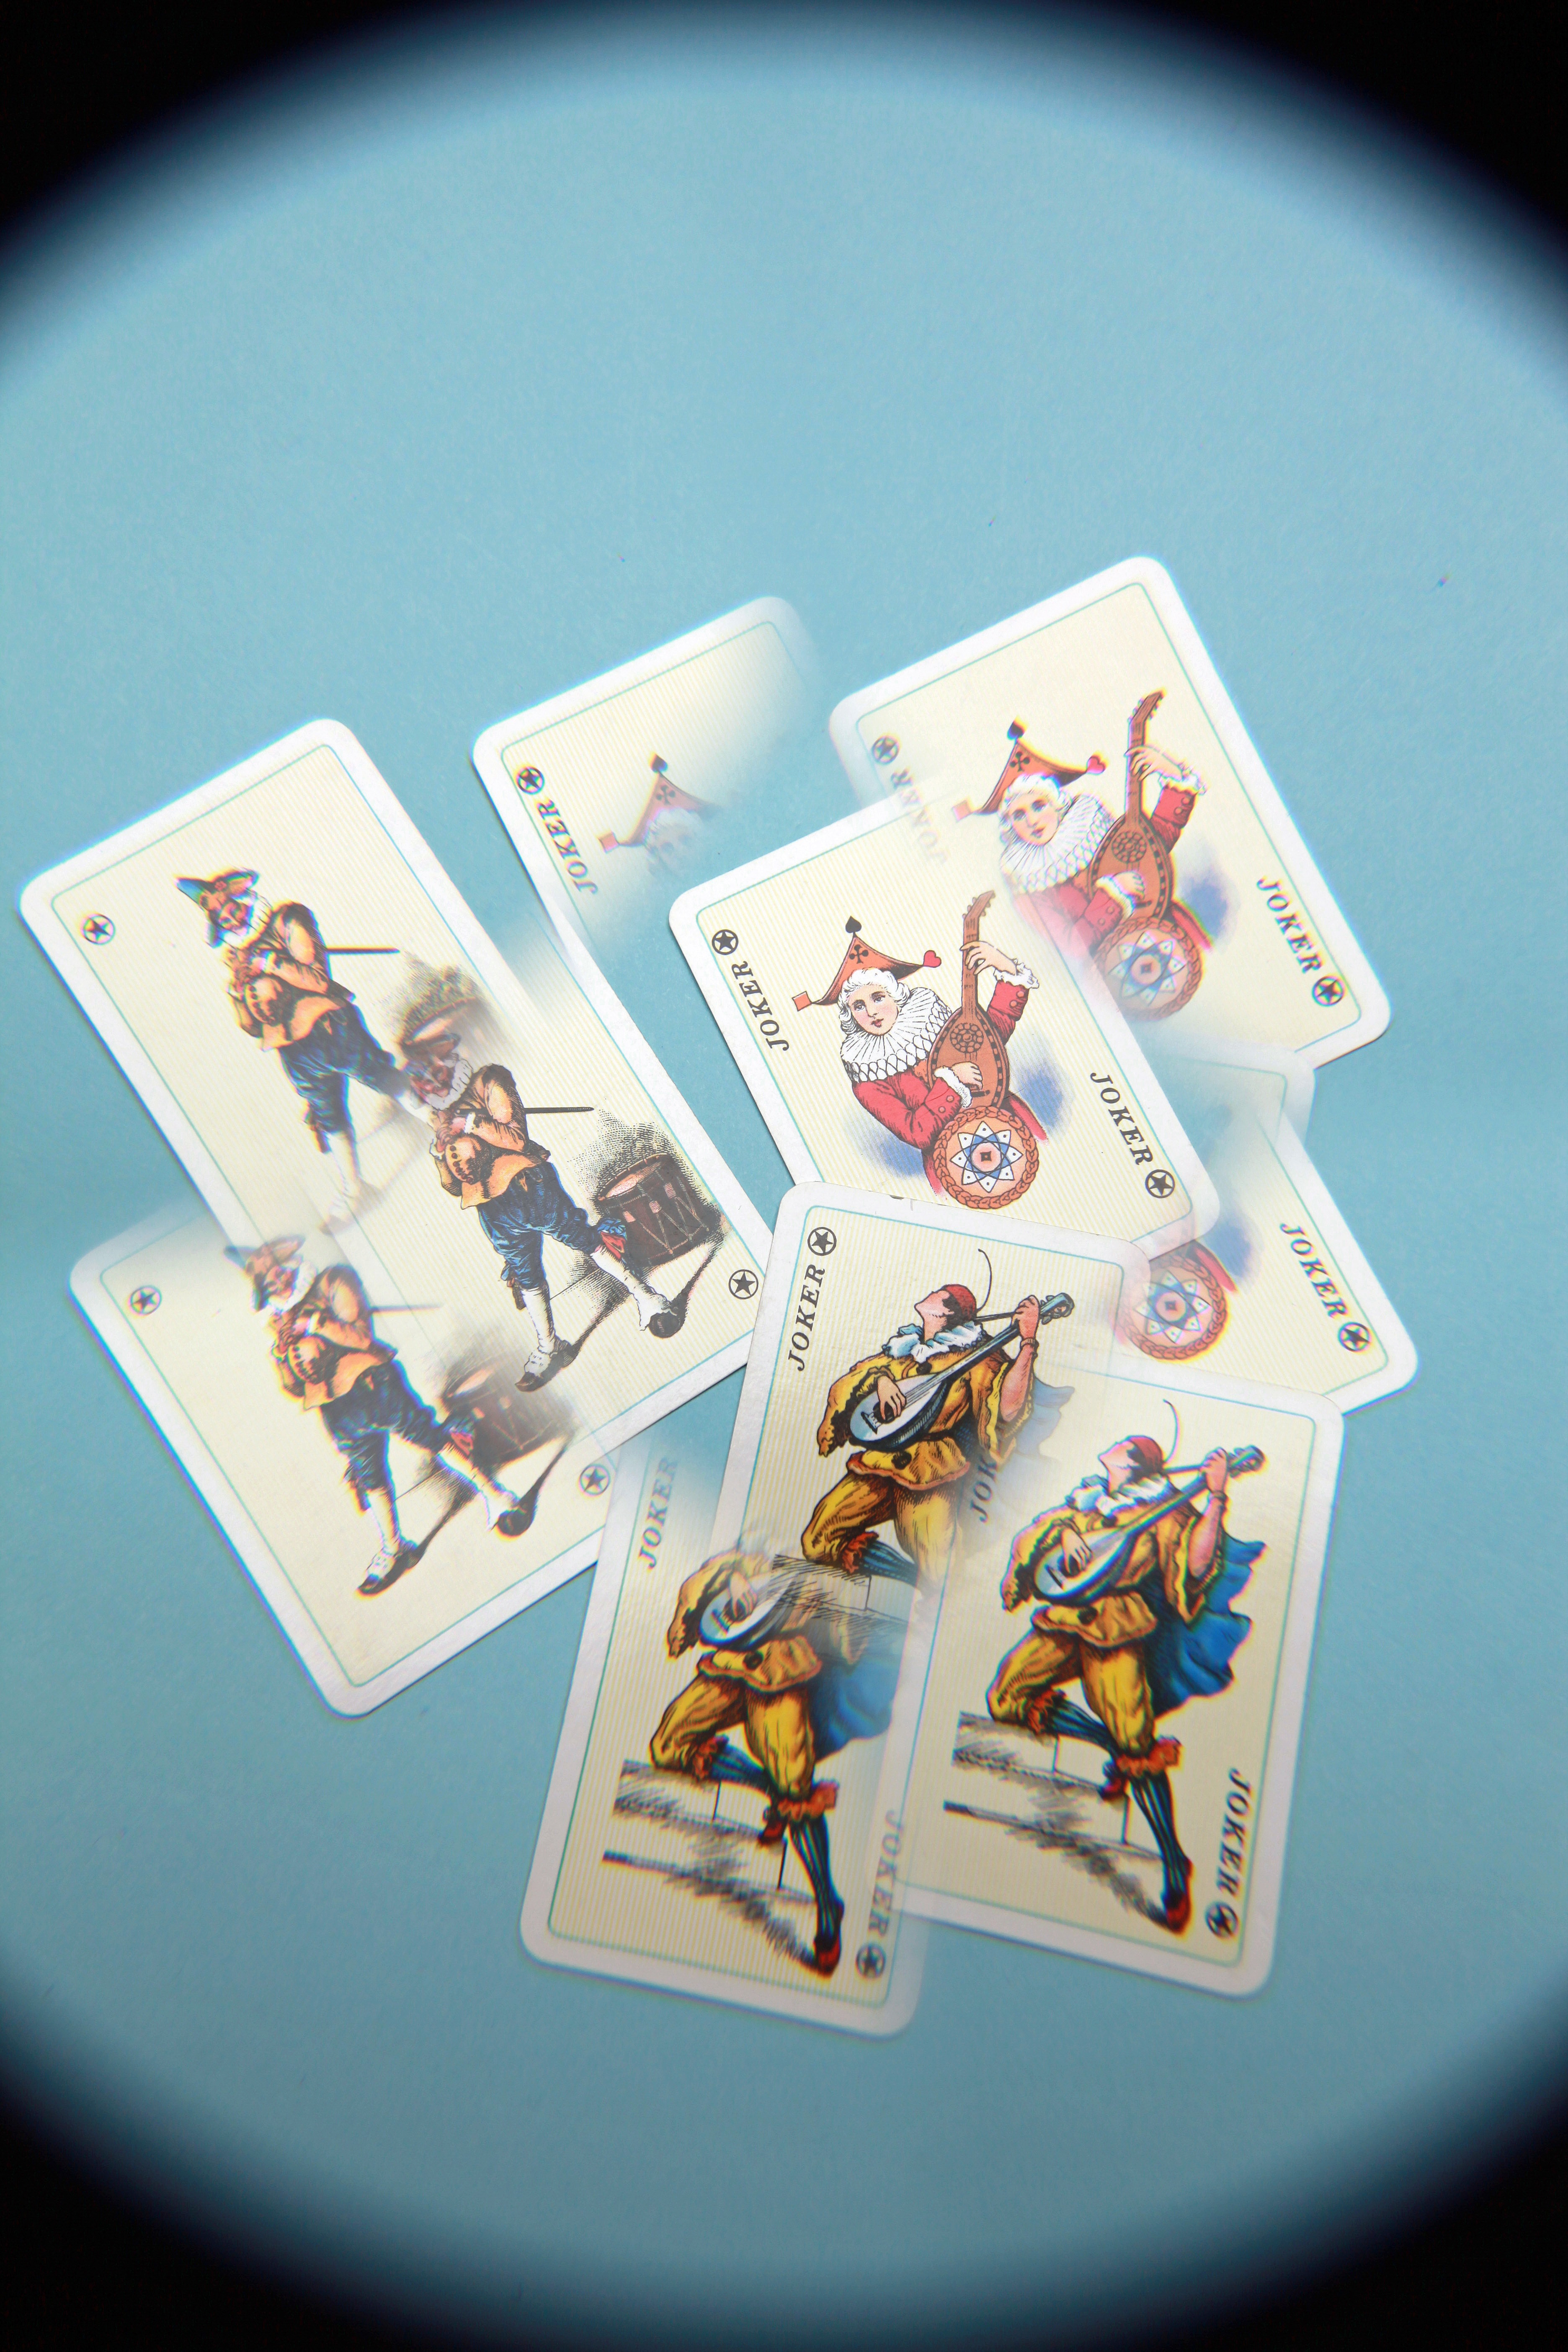
brand, art, illustration, gambling, joker, games, playing cards